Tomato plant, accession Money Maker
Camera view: horizontal (90 deg, fisheye); turntable rotation: 180 degrees
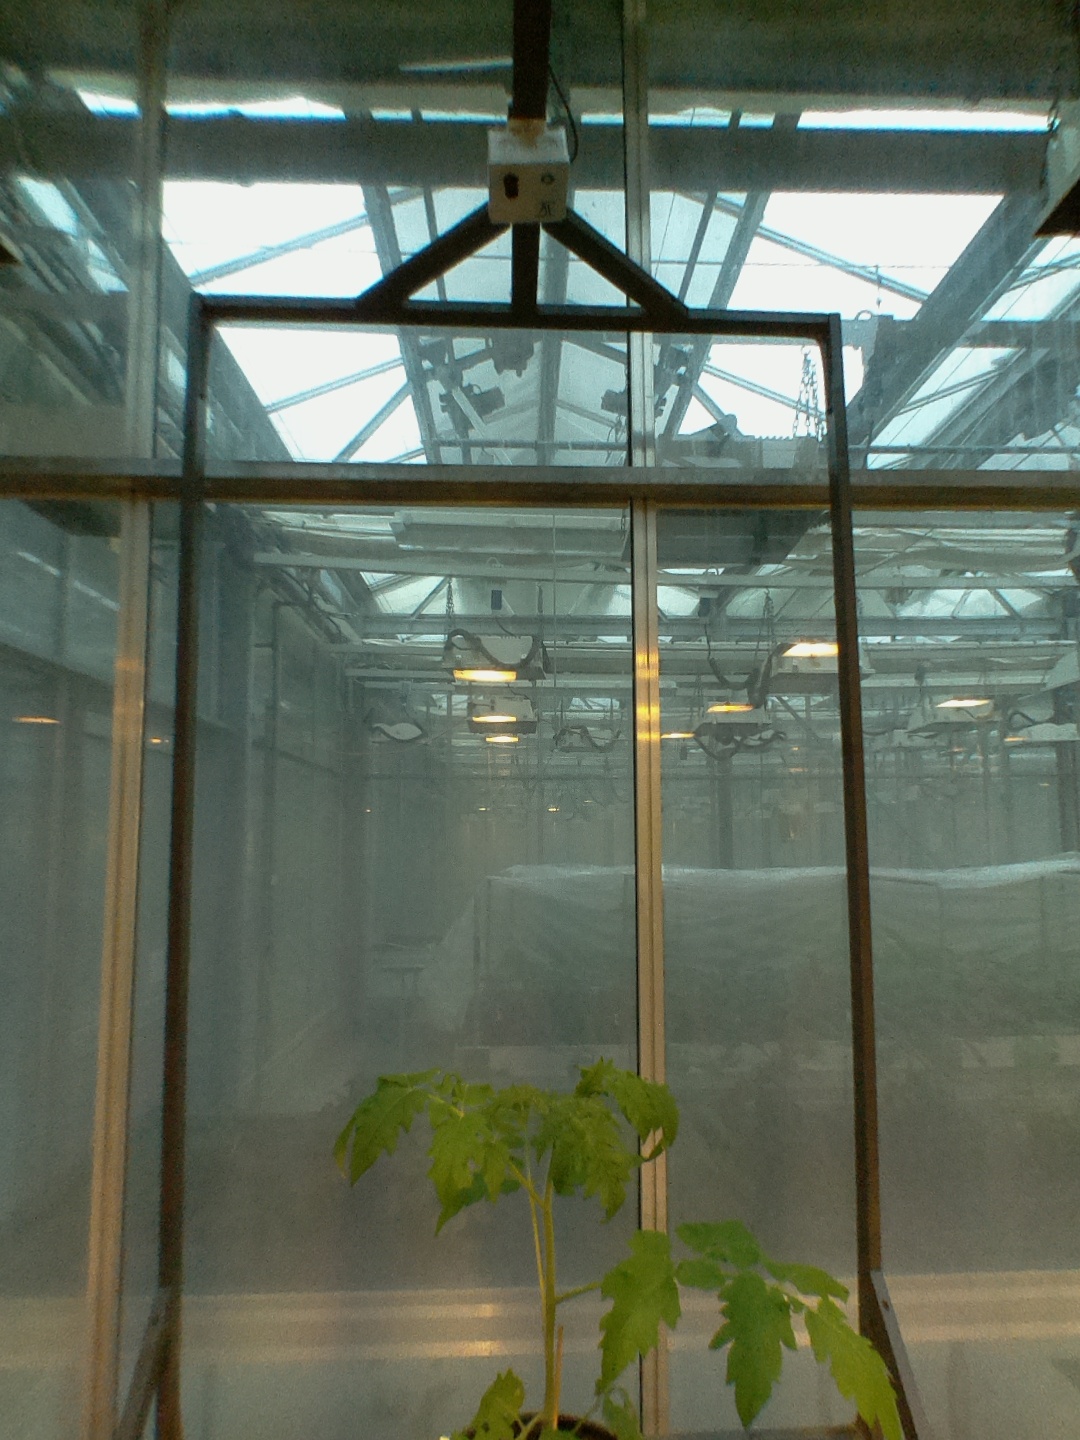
BBCH growth stage 14: 8 of true leaves visible